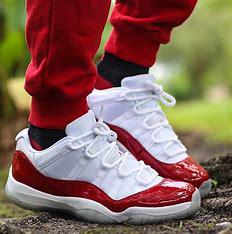
Brand: Jordan
Model: 11 Retro